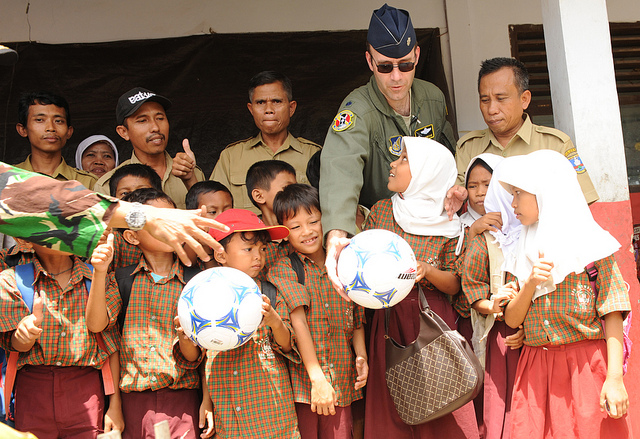
user: Given an image and a question. Answer the question in a short answer. Question: What branch of the military is the man giving the ball to the child in? Short Answer:
assistant: air force